Grand Lake Yacht Club

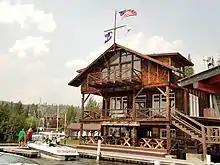
Marina entrance of the Grand Lake Yacht Club

Grand Lake Yacht Club or GLYC has been claimed to be the world's highest registered yacht club. Located at in elevation, on Grand Lake, it serves the town of Grand Lake, Colorado as a private club. Beginning in 1902 by entrepreneurs from Denver, it soon grew to its current location on Grand Lake's northern shore.